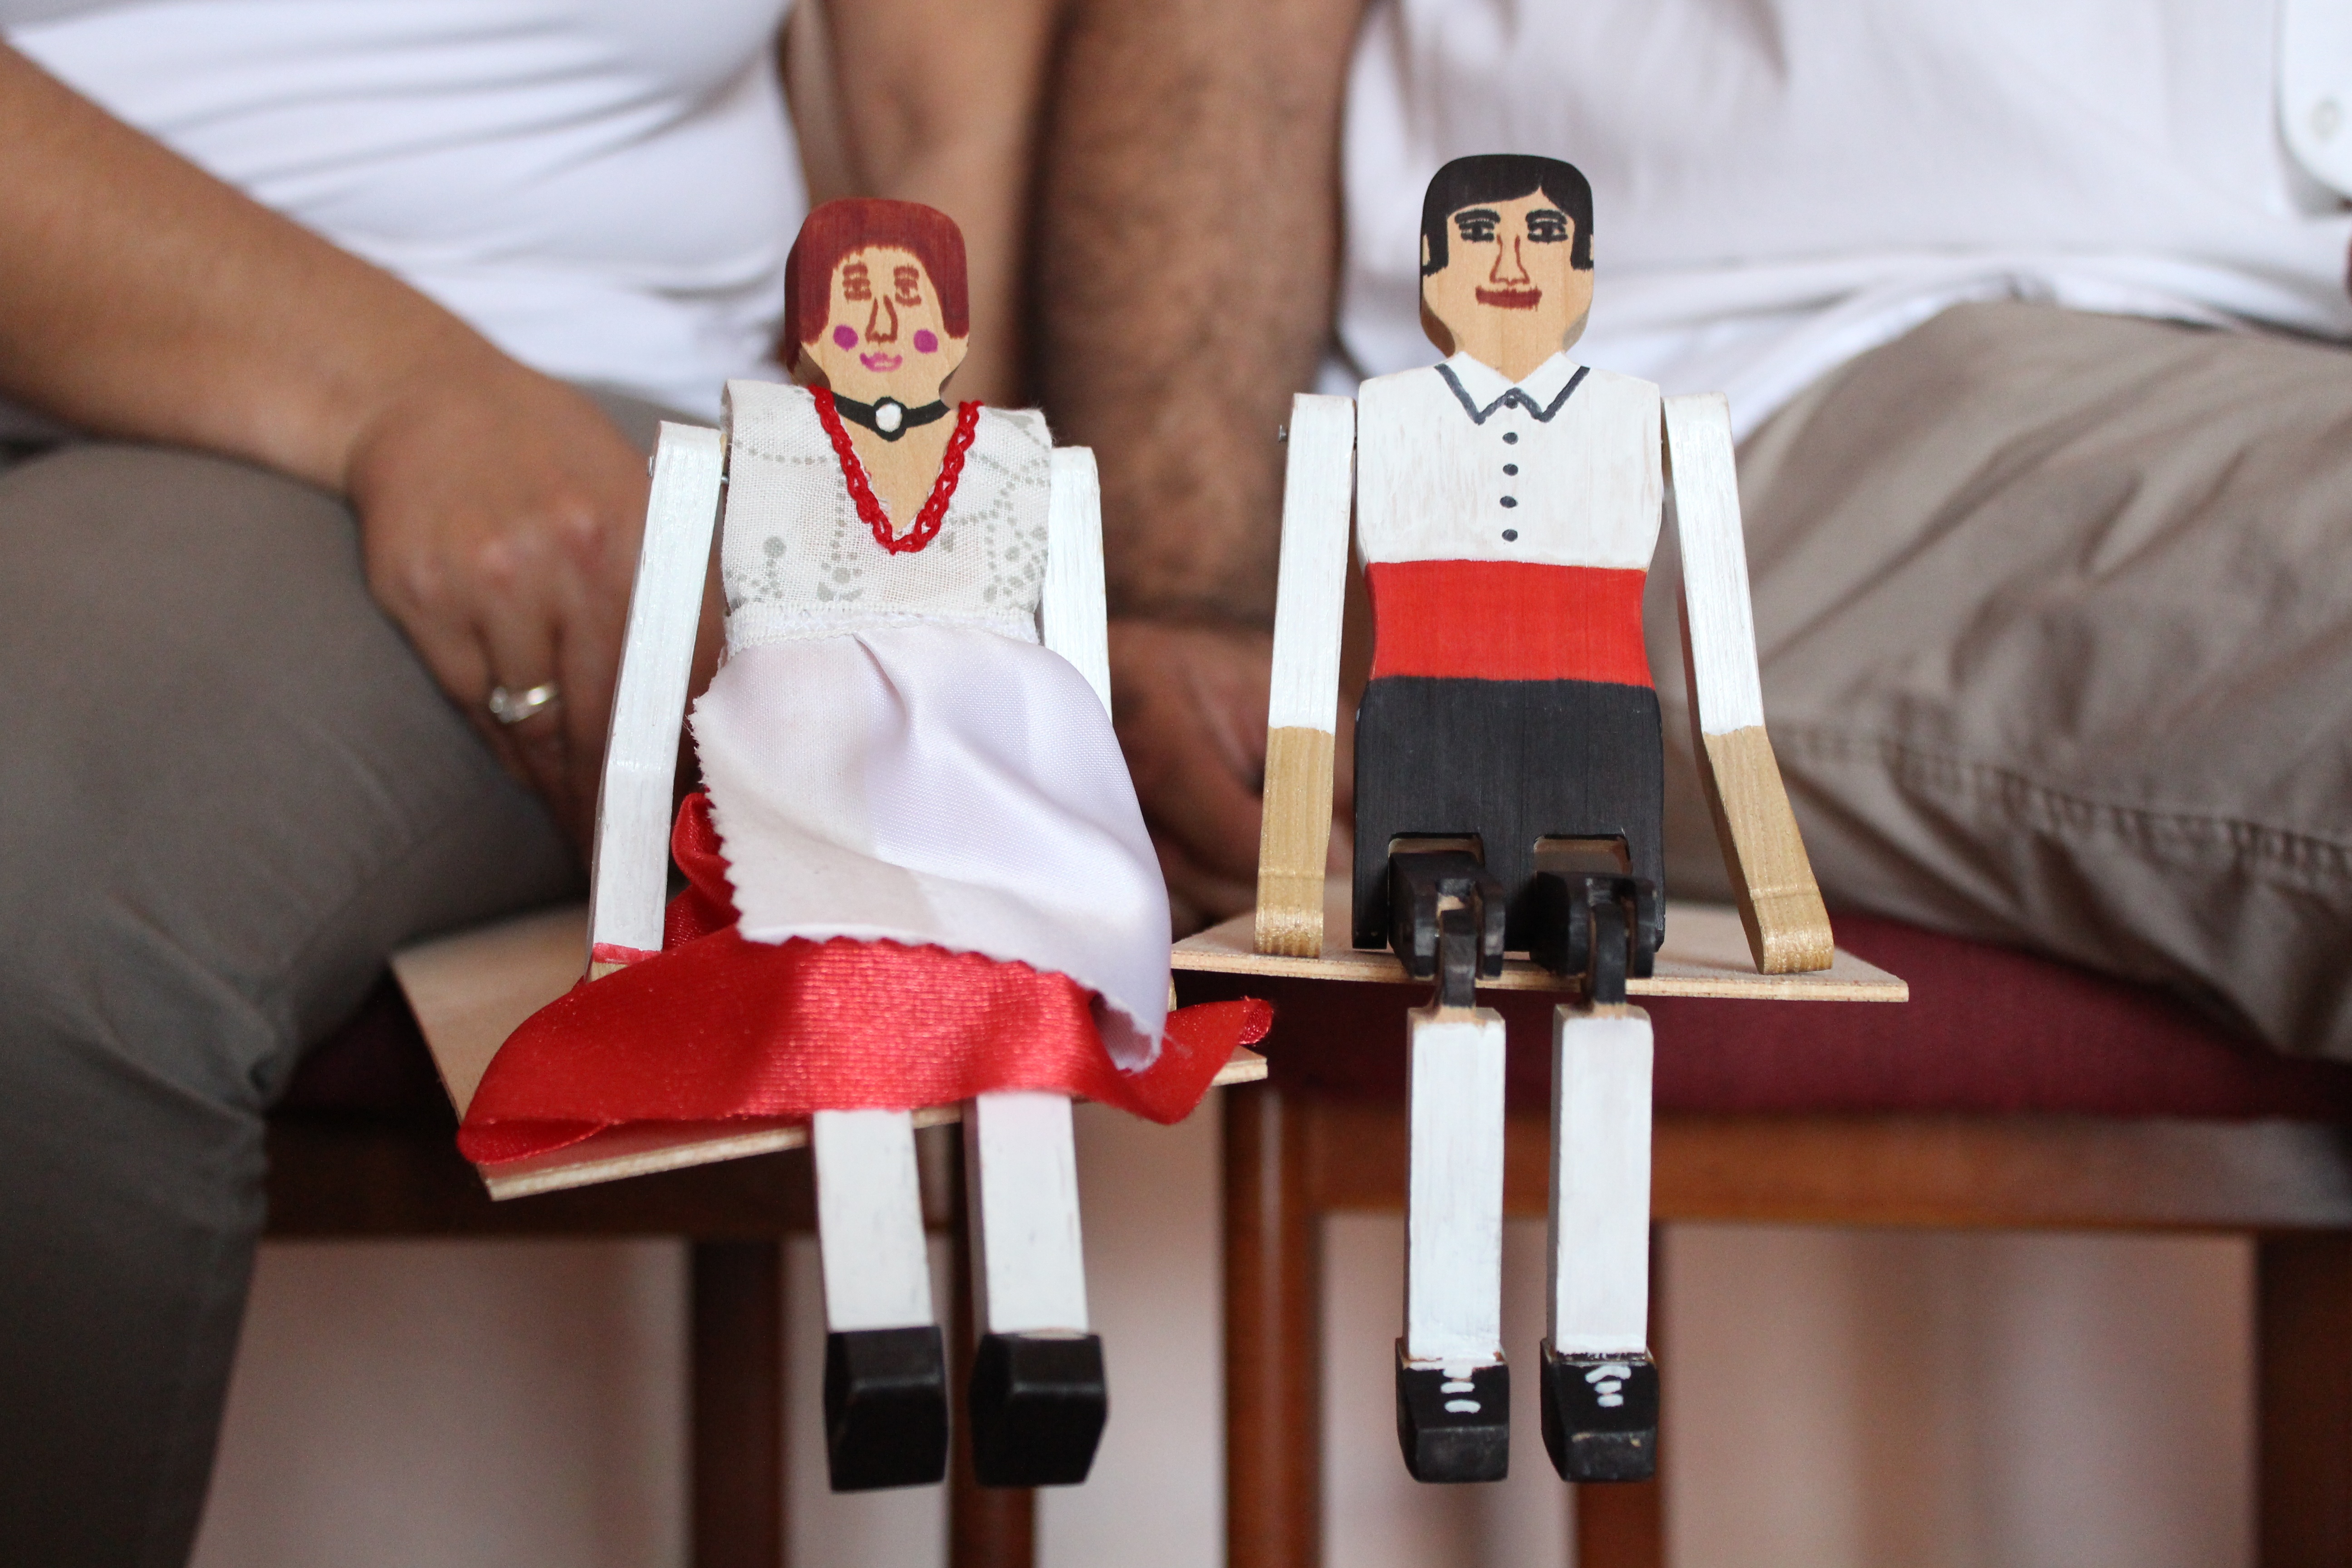
couple, clothing, toy, crafts, dolls